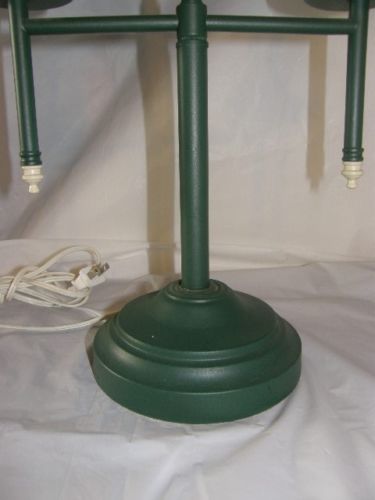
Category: lamp